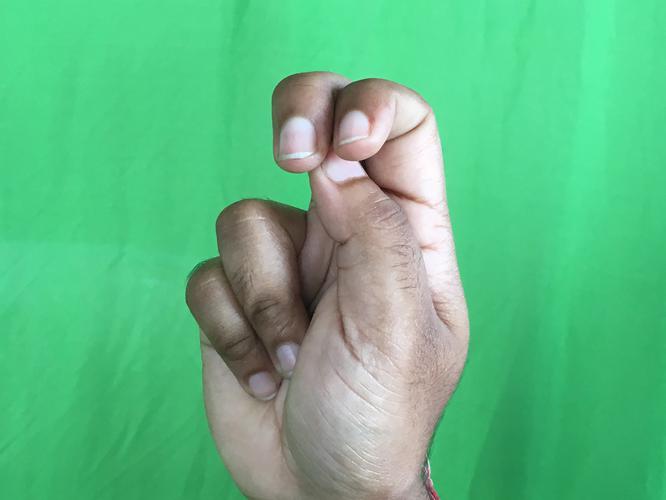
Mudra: Katakamukha_2
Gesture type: single_hand